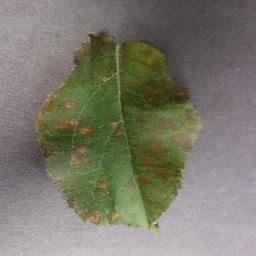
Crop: apple
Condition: cedar_rust